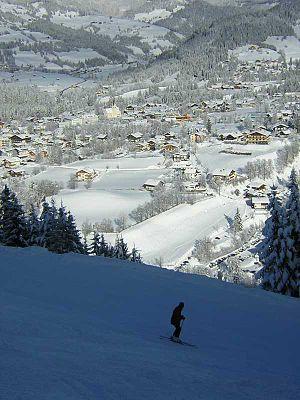
Wagrain est une commune autrichienne, située dans le district de Sankt Johann im Pongau dans le Land de Salzbourg. Le village fait partie de l’Espace Salzburg Amadé Sport World, un des plus grands domaines skiables en Autriche qui réunit 28 stations de sport d’hiver.